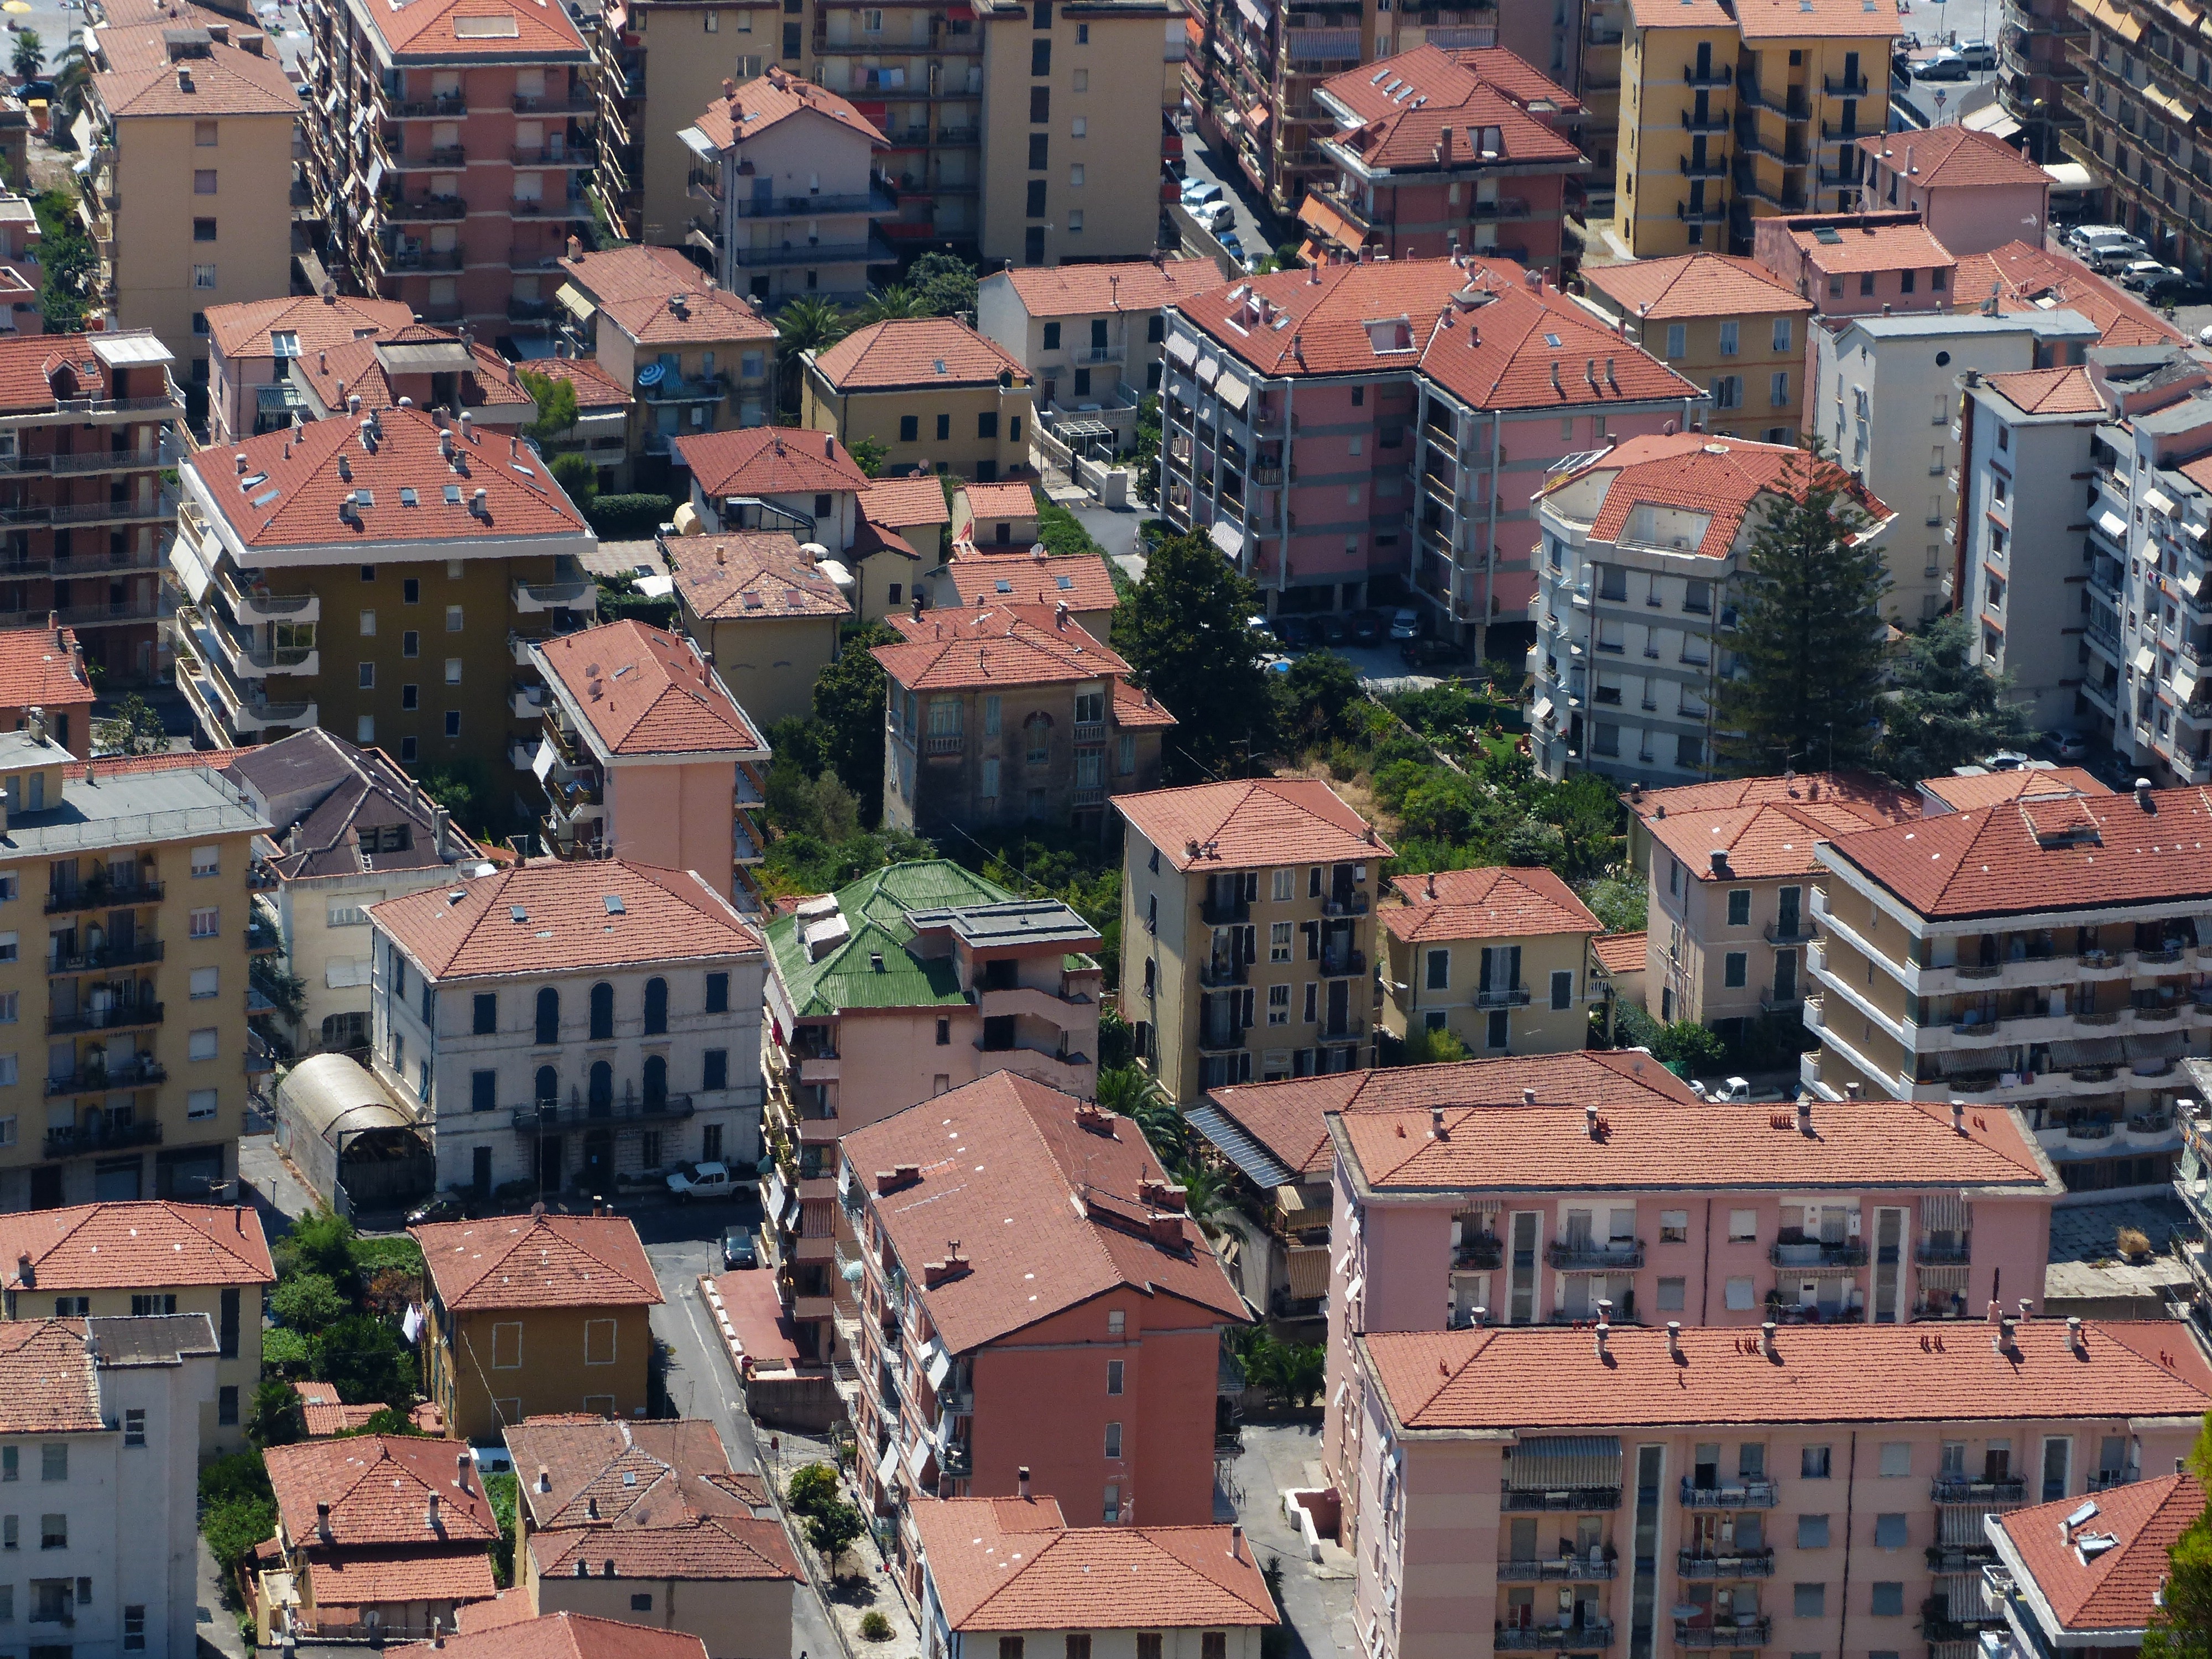
skyline, town, city, skyscraper, cityscape, downtown, suburb, living room, tower block, city view, homes, spa, riviera, pushed, roofs, metropolis, neighbourhood, imperia, liguria, north italy, seaside resort, bird's eye view, aerial photography, ventimiglia, urban area, residential area, geographical feature, human settlement, metropolitan area, bishop city, province of imperia, border town, italy france